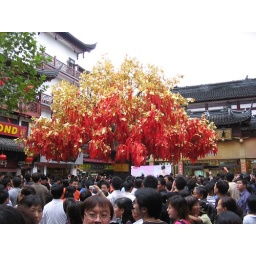
Gold and red tree in Shanghai full of people's wishes